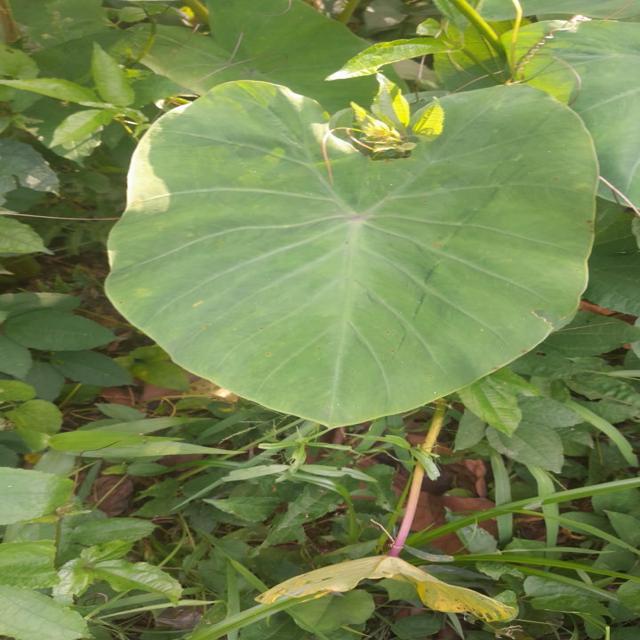
Label: Healthy